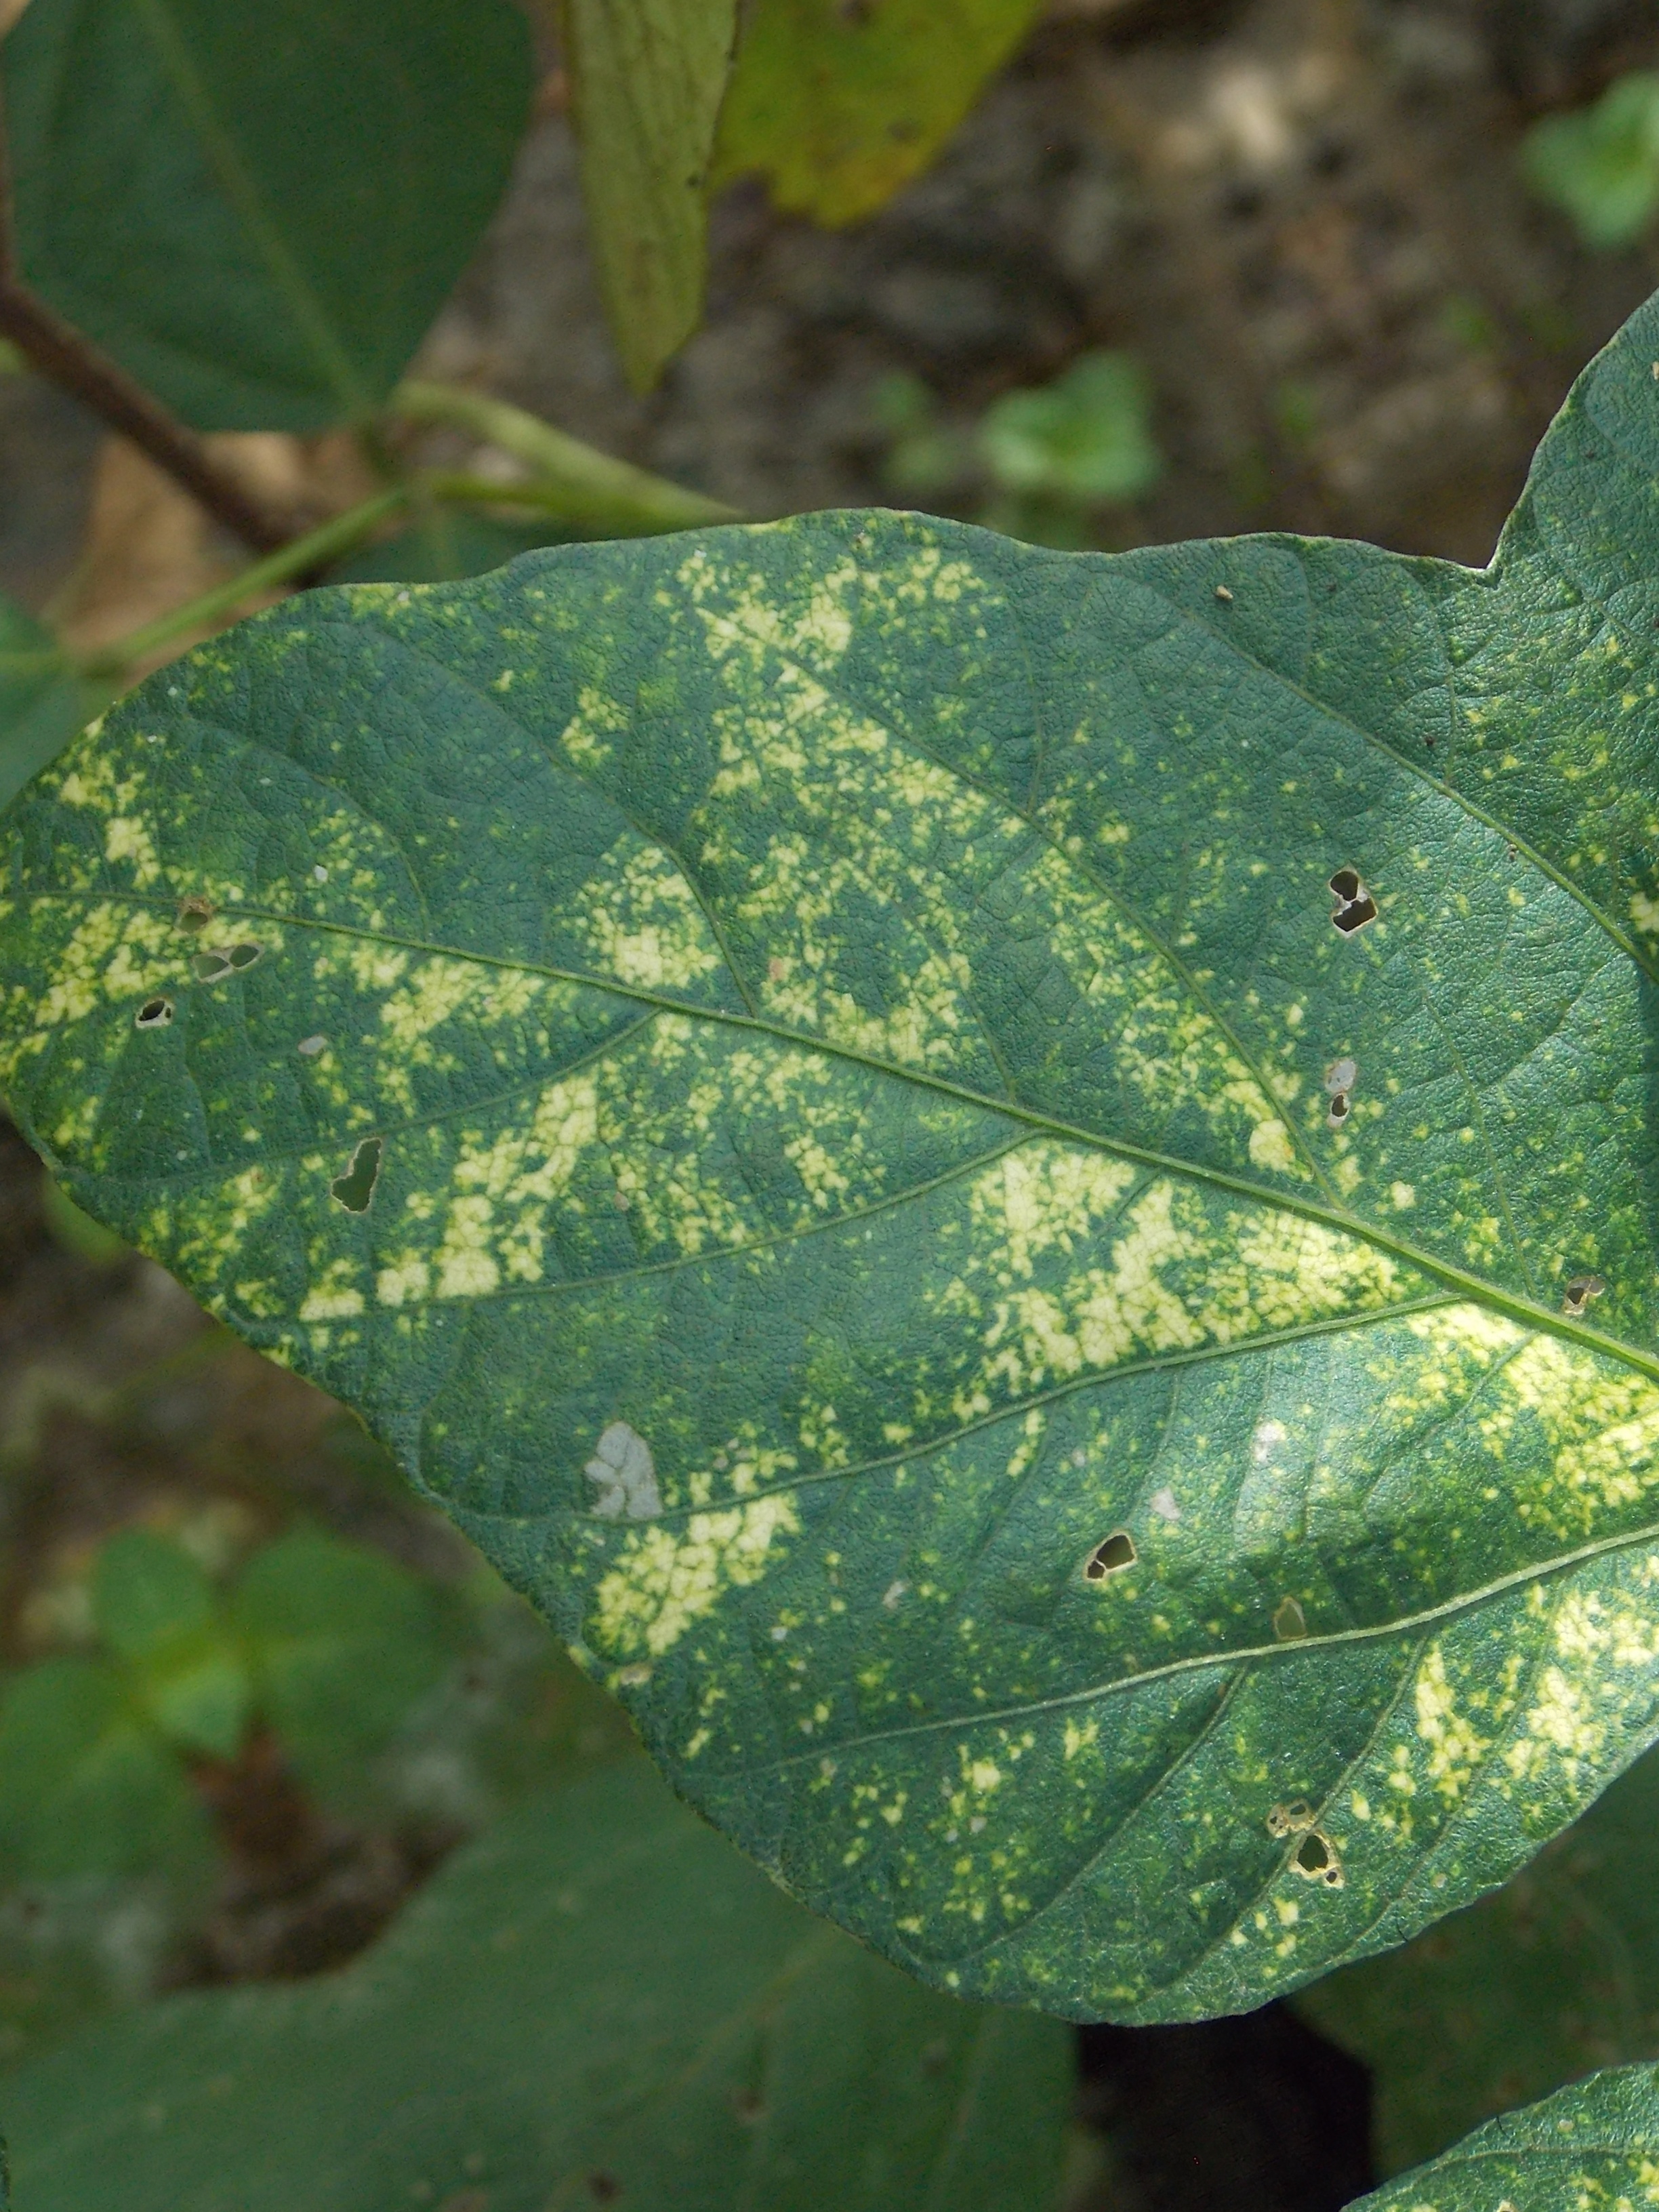
Label: Disease